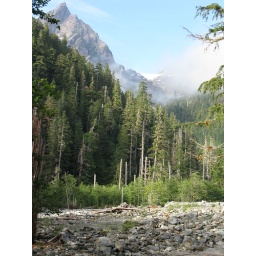
clouds over a mountain - Olympic National Park